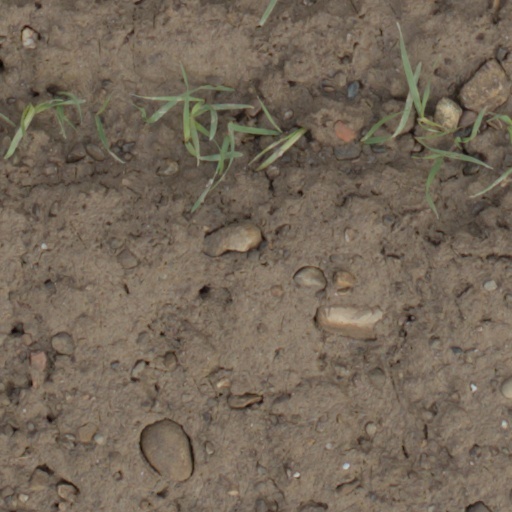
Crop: wheat